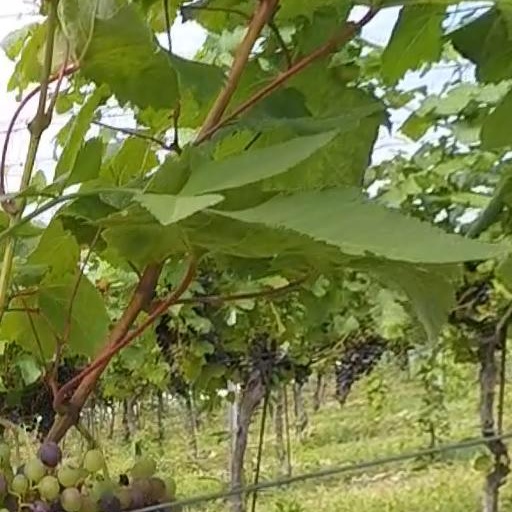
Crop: grape